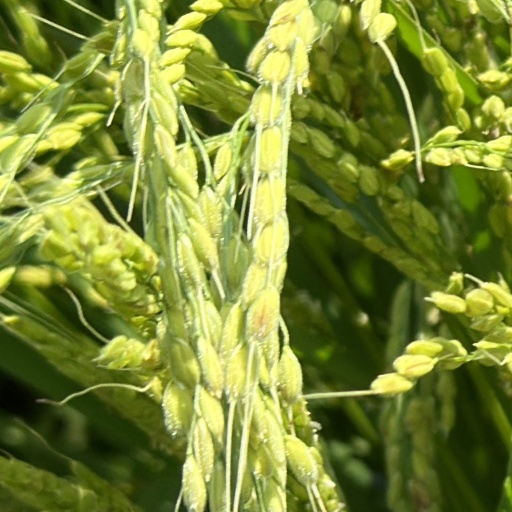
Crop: rice